Jackie Evancho

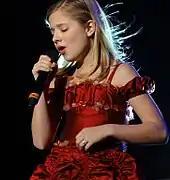
Evancho in December 2011

Evancho's 2011 Christmas album, "Heavenly Christmas", was produced by Rob Mounsey. The selections include traditional Christmas carols like "The First Noël" and "O Little Town of Bethlehem", standards like "I'll Be Home for Christmas" and "White Christmas", and newer songs, such as "Walking in the Air" (from the 1982 animated short film "The Snowman") and "Believe" (from the 2004 movie "The Polar Express"). The album was released on November 1, 2011, exclusively by Walmart in the US and elsewhere in the US in October 2012.